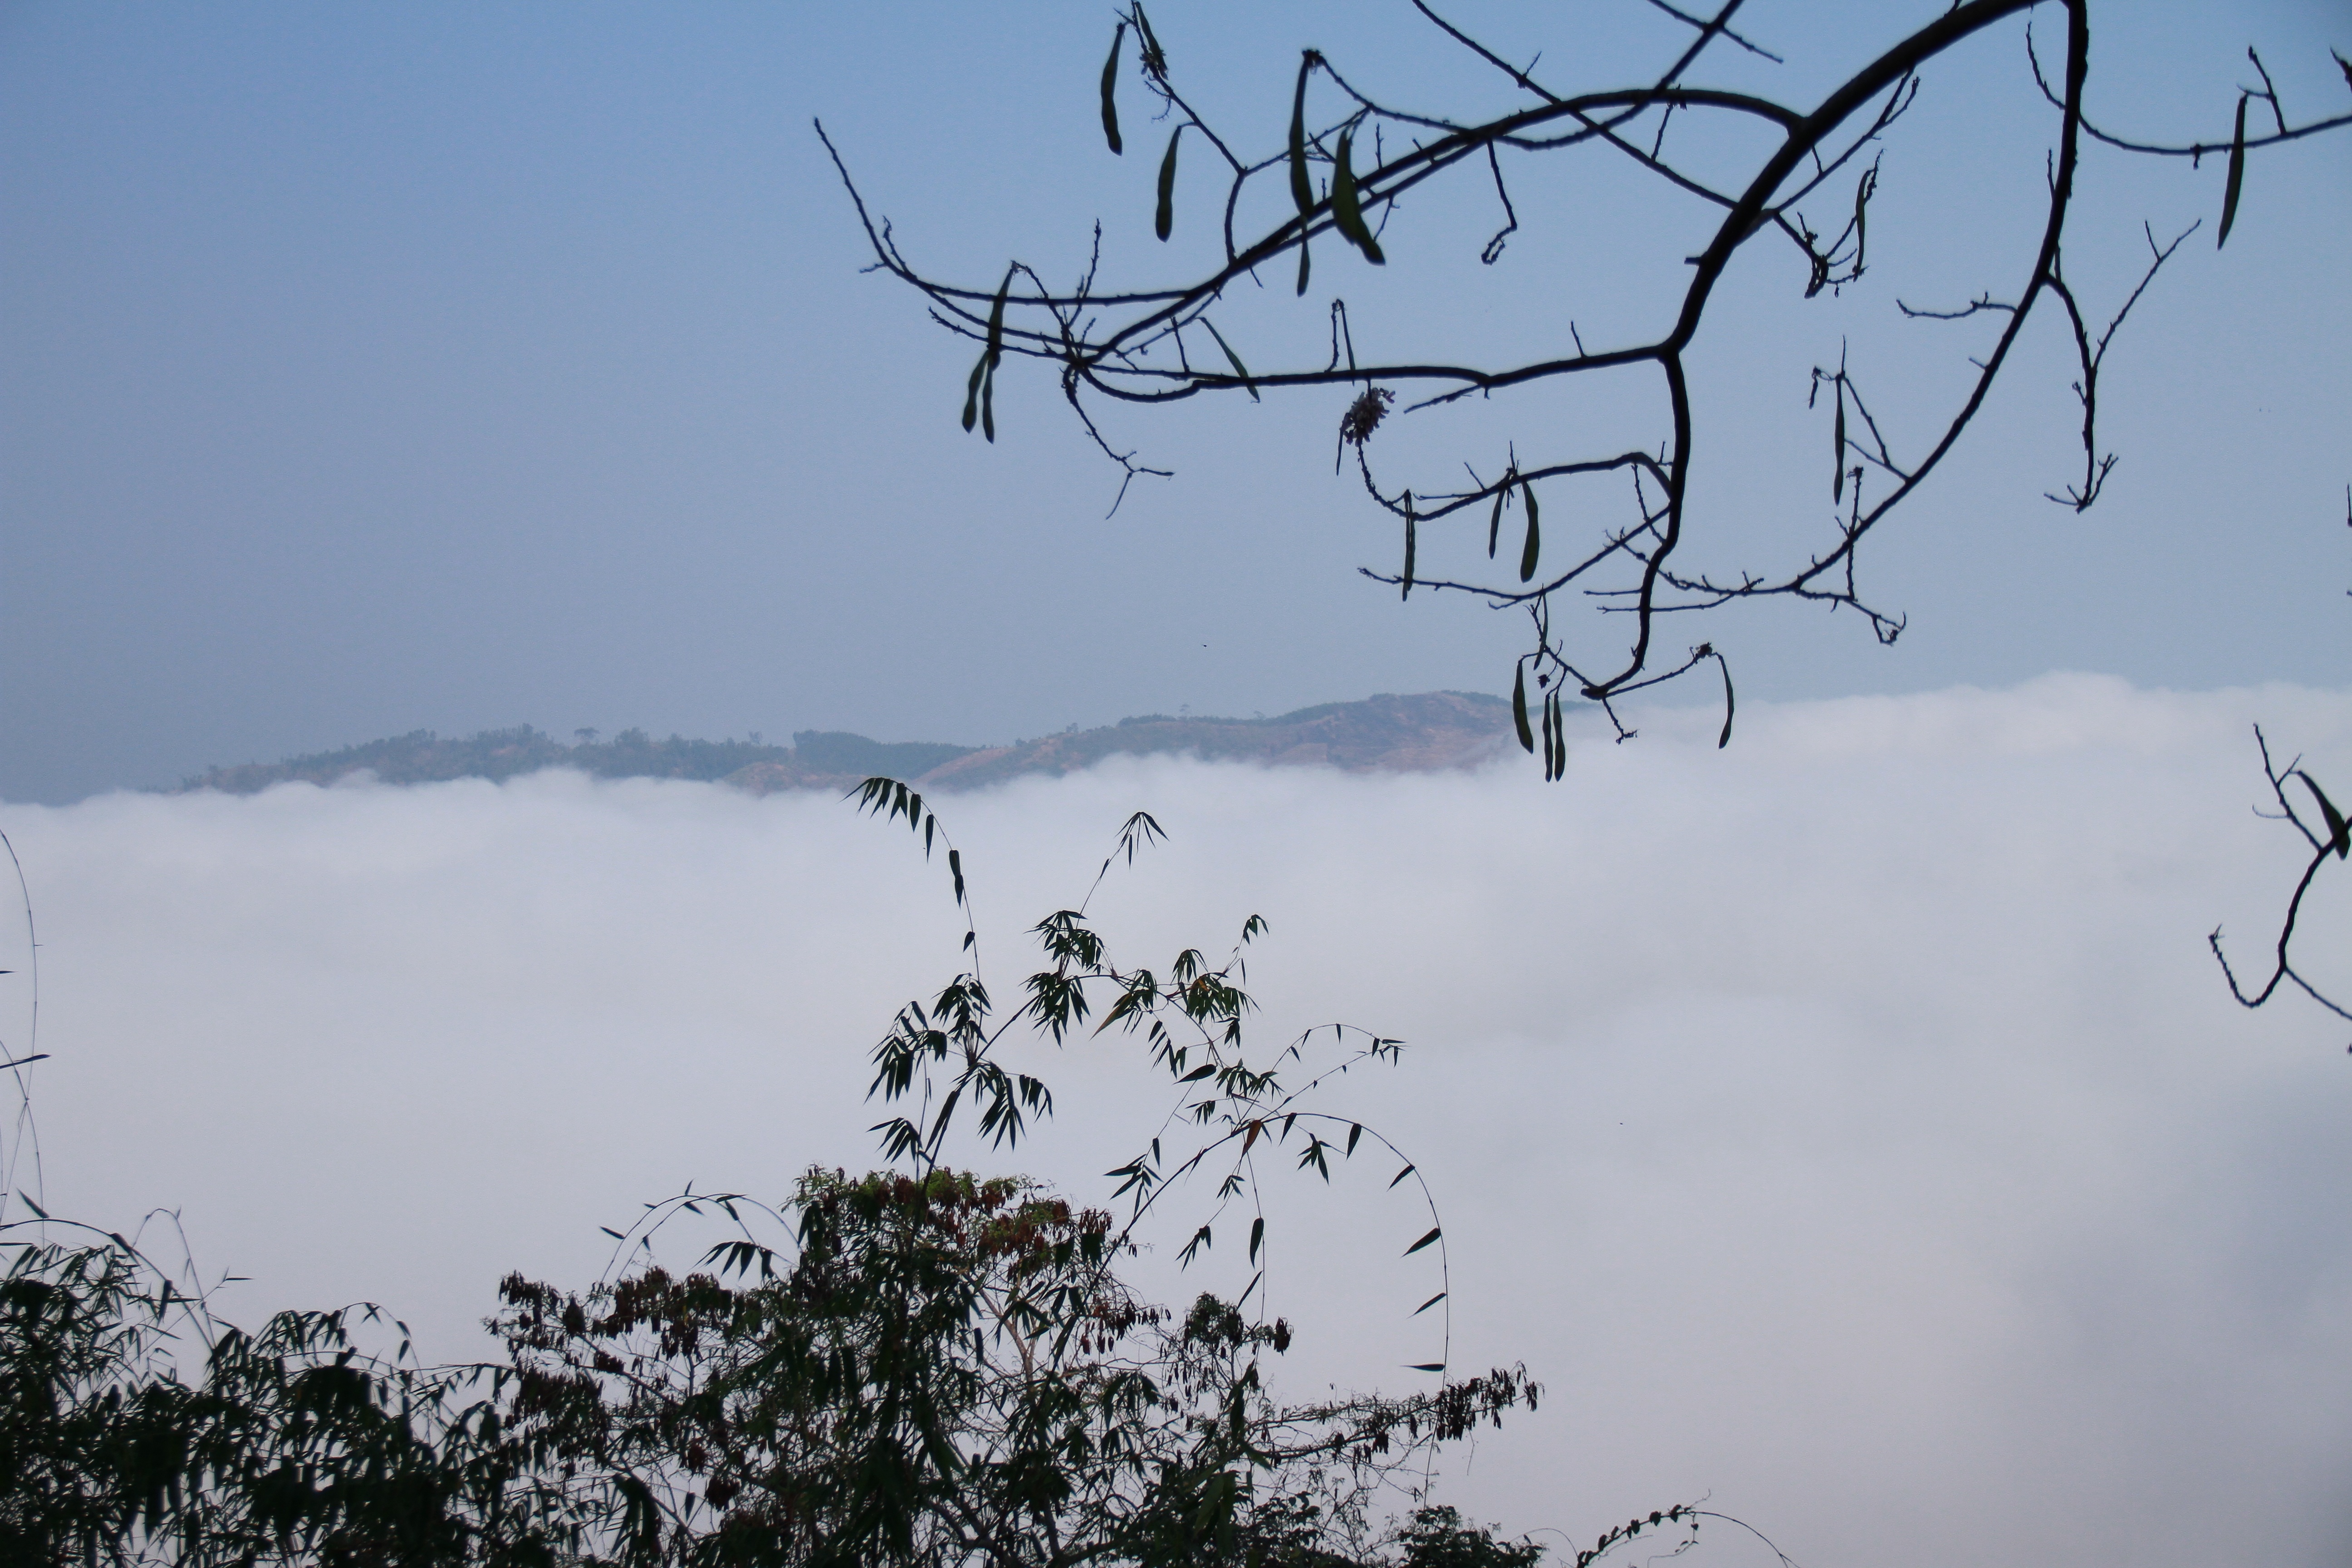
tree, nature, branch, snow, winter, bird, cloud, sky, wind, frost, flock, weather, clouds, atmospheric phenomenon, woody plant, animal migration, mountains and hills